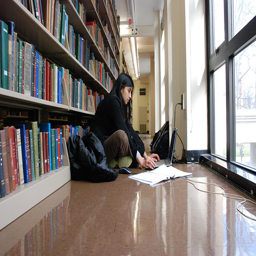
A woman sits on the floor in front of a bookcase typing on a laptop.
A young lady seated on the floor in a library studying books.
A girl is sitting on the floor of a library typing on a laptop.
A women using her laptop while sitting on a library floor.
A girl sitting on a floor in a library with a laptop computer in front of her and shelves of books behind her.